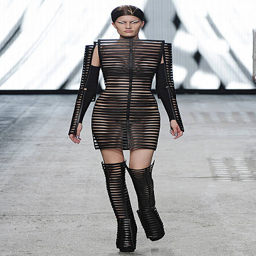
a model walks the runway at the fashion show during event .